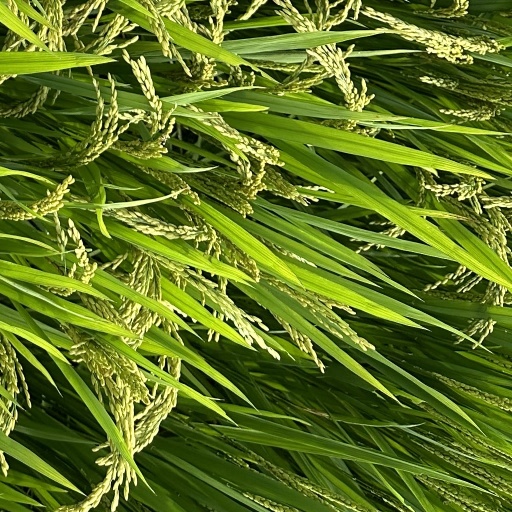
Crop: rice